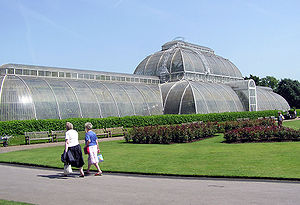
Kew Gardens
Palmehuset
Kew Gardens eller officielt Royal Botanic Gardens, Kew, er et omfattende haveanlæg med flere drivhuse mellem Richmond upon Thames og Kew i det sydvestlige London, England.